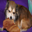
Label: dog